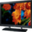
Label: television